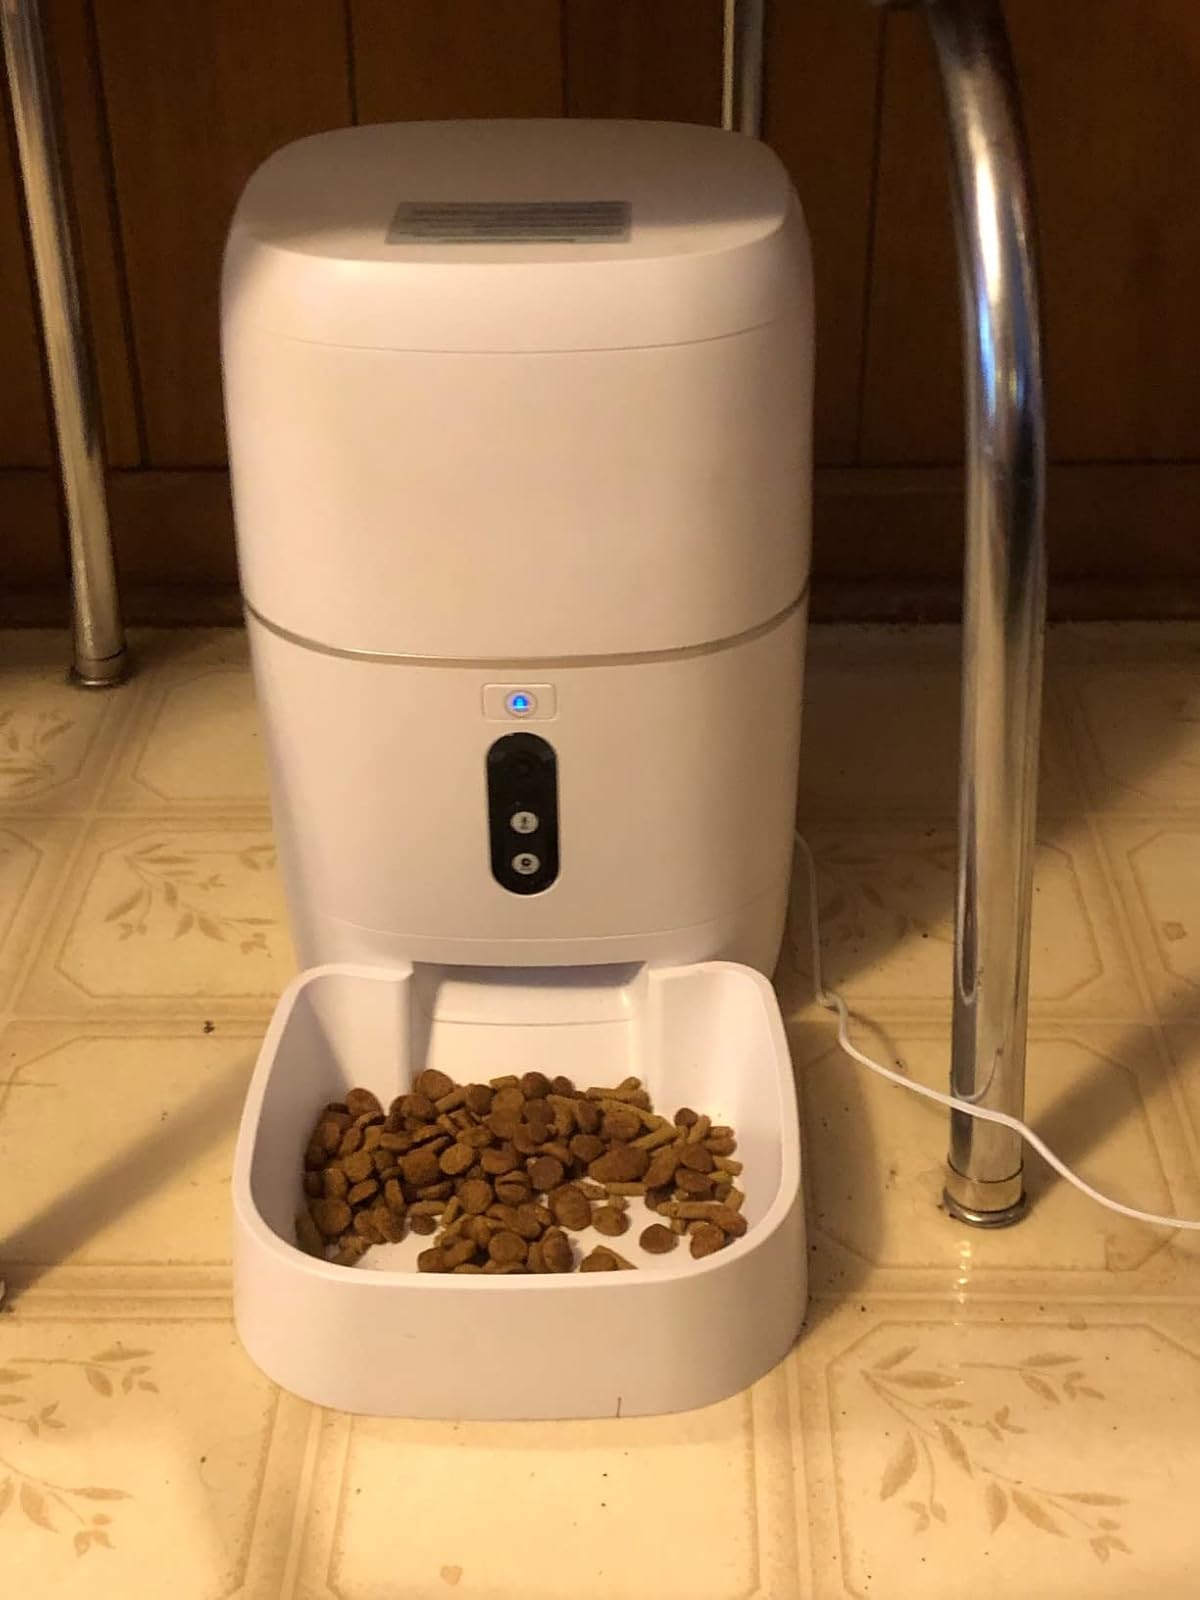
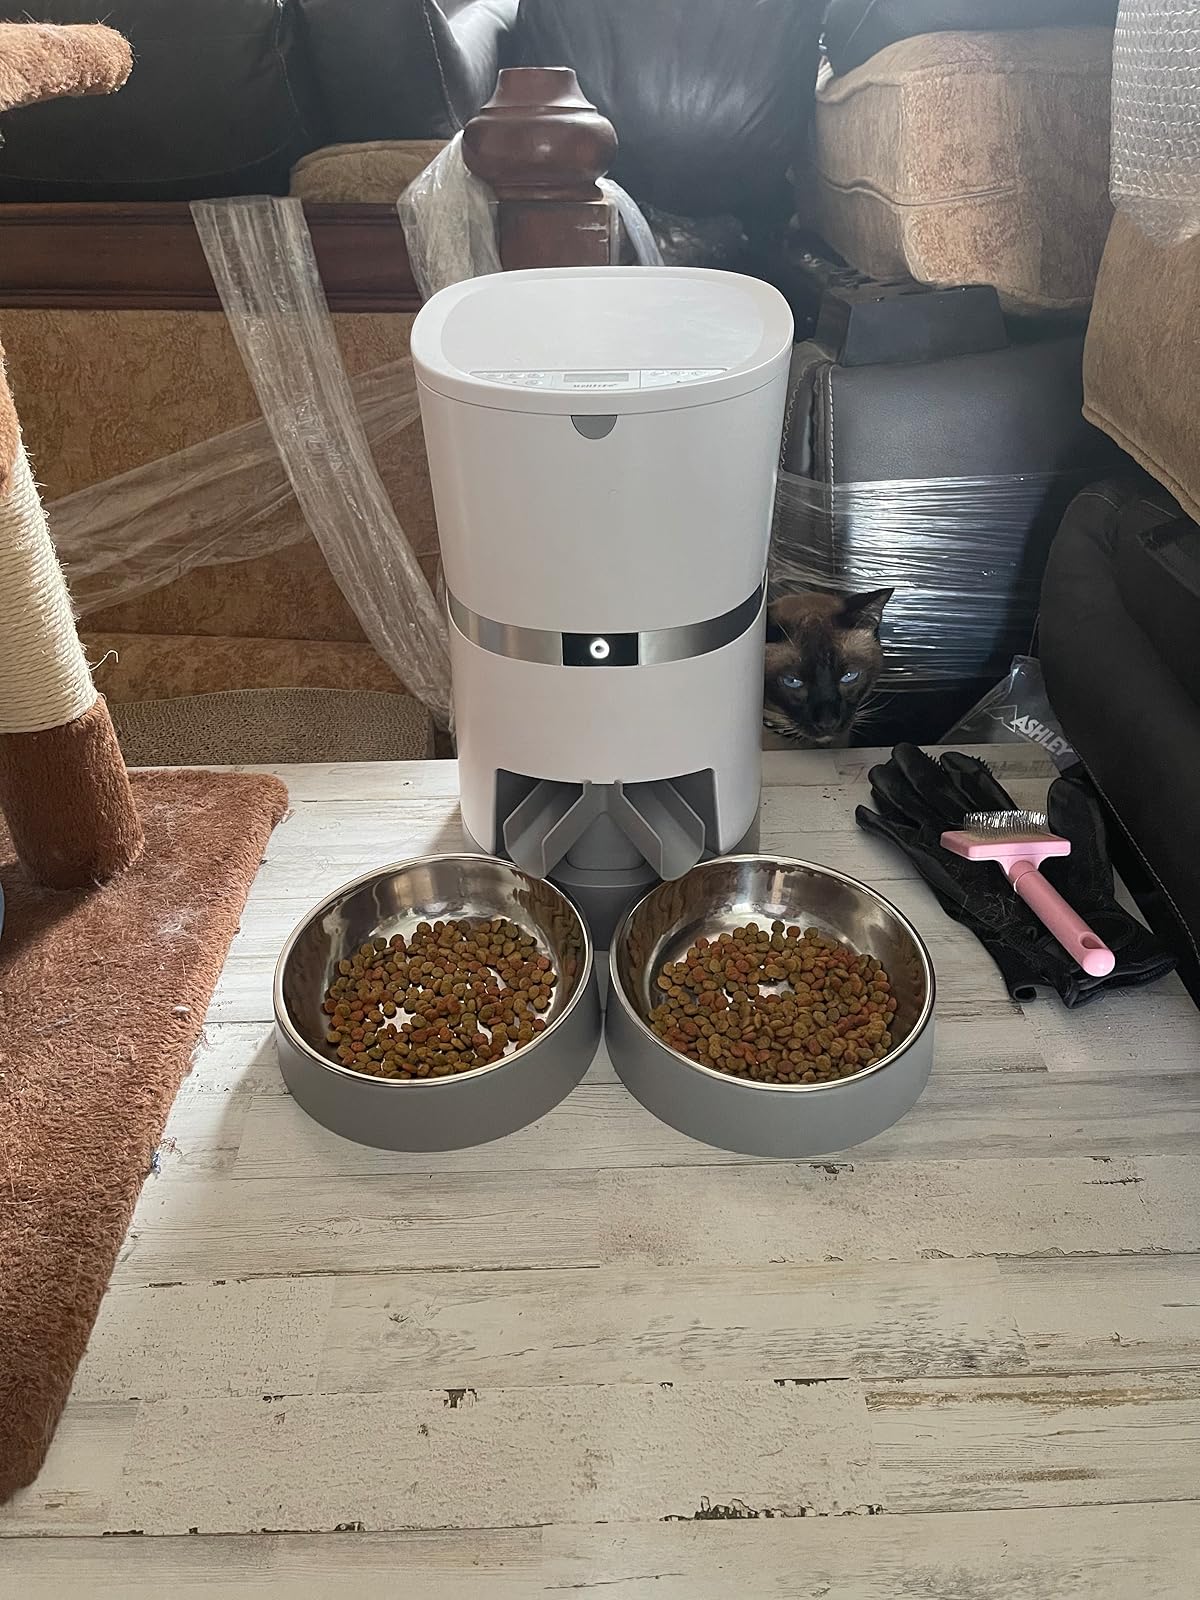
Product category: items_feeder
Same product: no